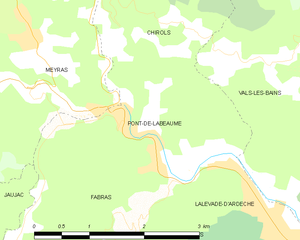
Carte des communes françaises: Pont-de-Labeaume